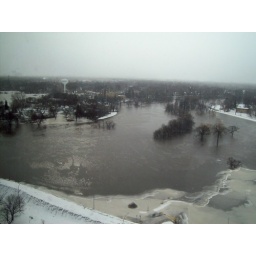
View of the river from the 21st floor of the High Rise in Fargo